Jane Eyre (1970 film)

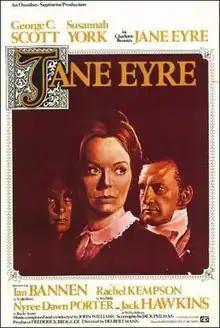
Original Movie Poster

Jane Eyre is a 1970 British film directed by Delbert Mann, starring George C. Scott and Susannah York. It is based on the 1847 novel "Jane Eyre" by Charlotte Brontë. The film had its theatrical debut in the United Kingdom in 1970 and was released on television by NBC in the United States in 1971.